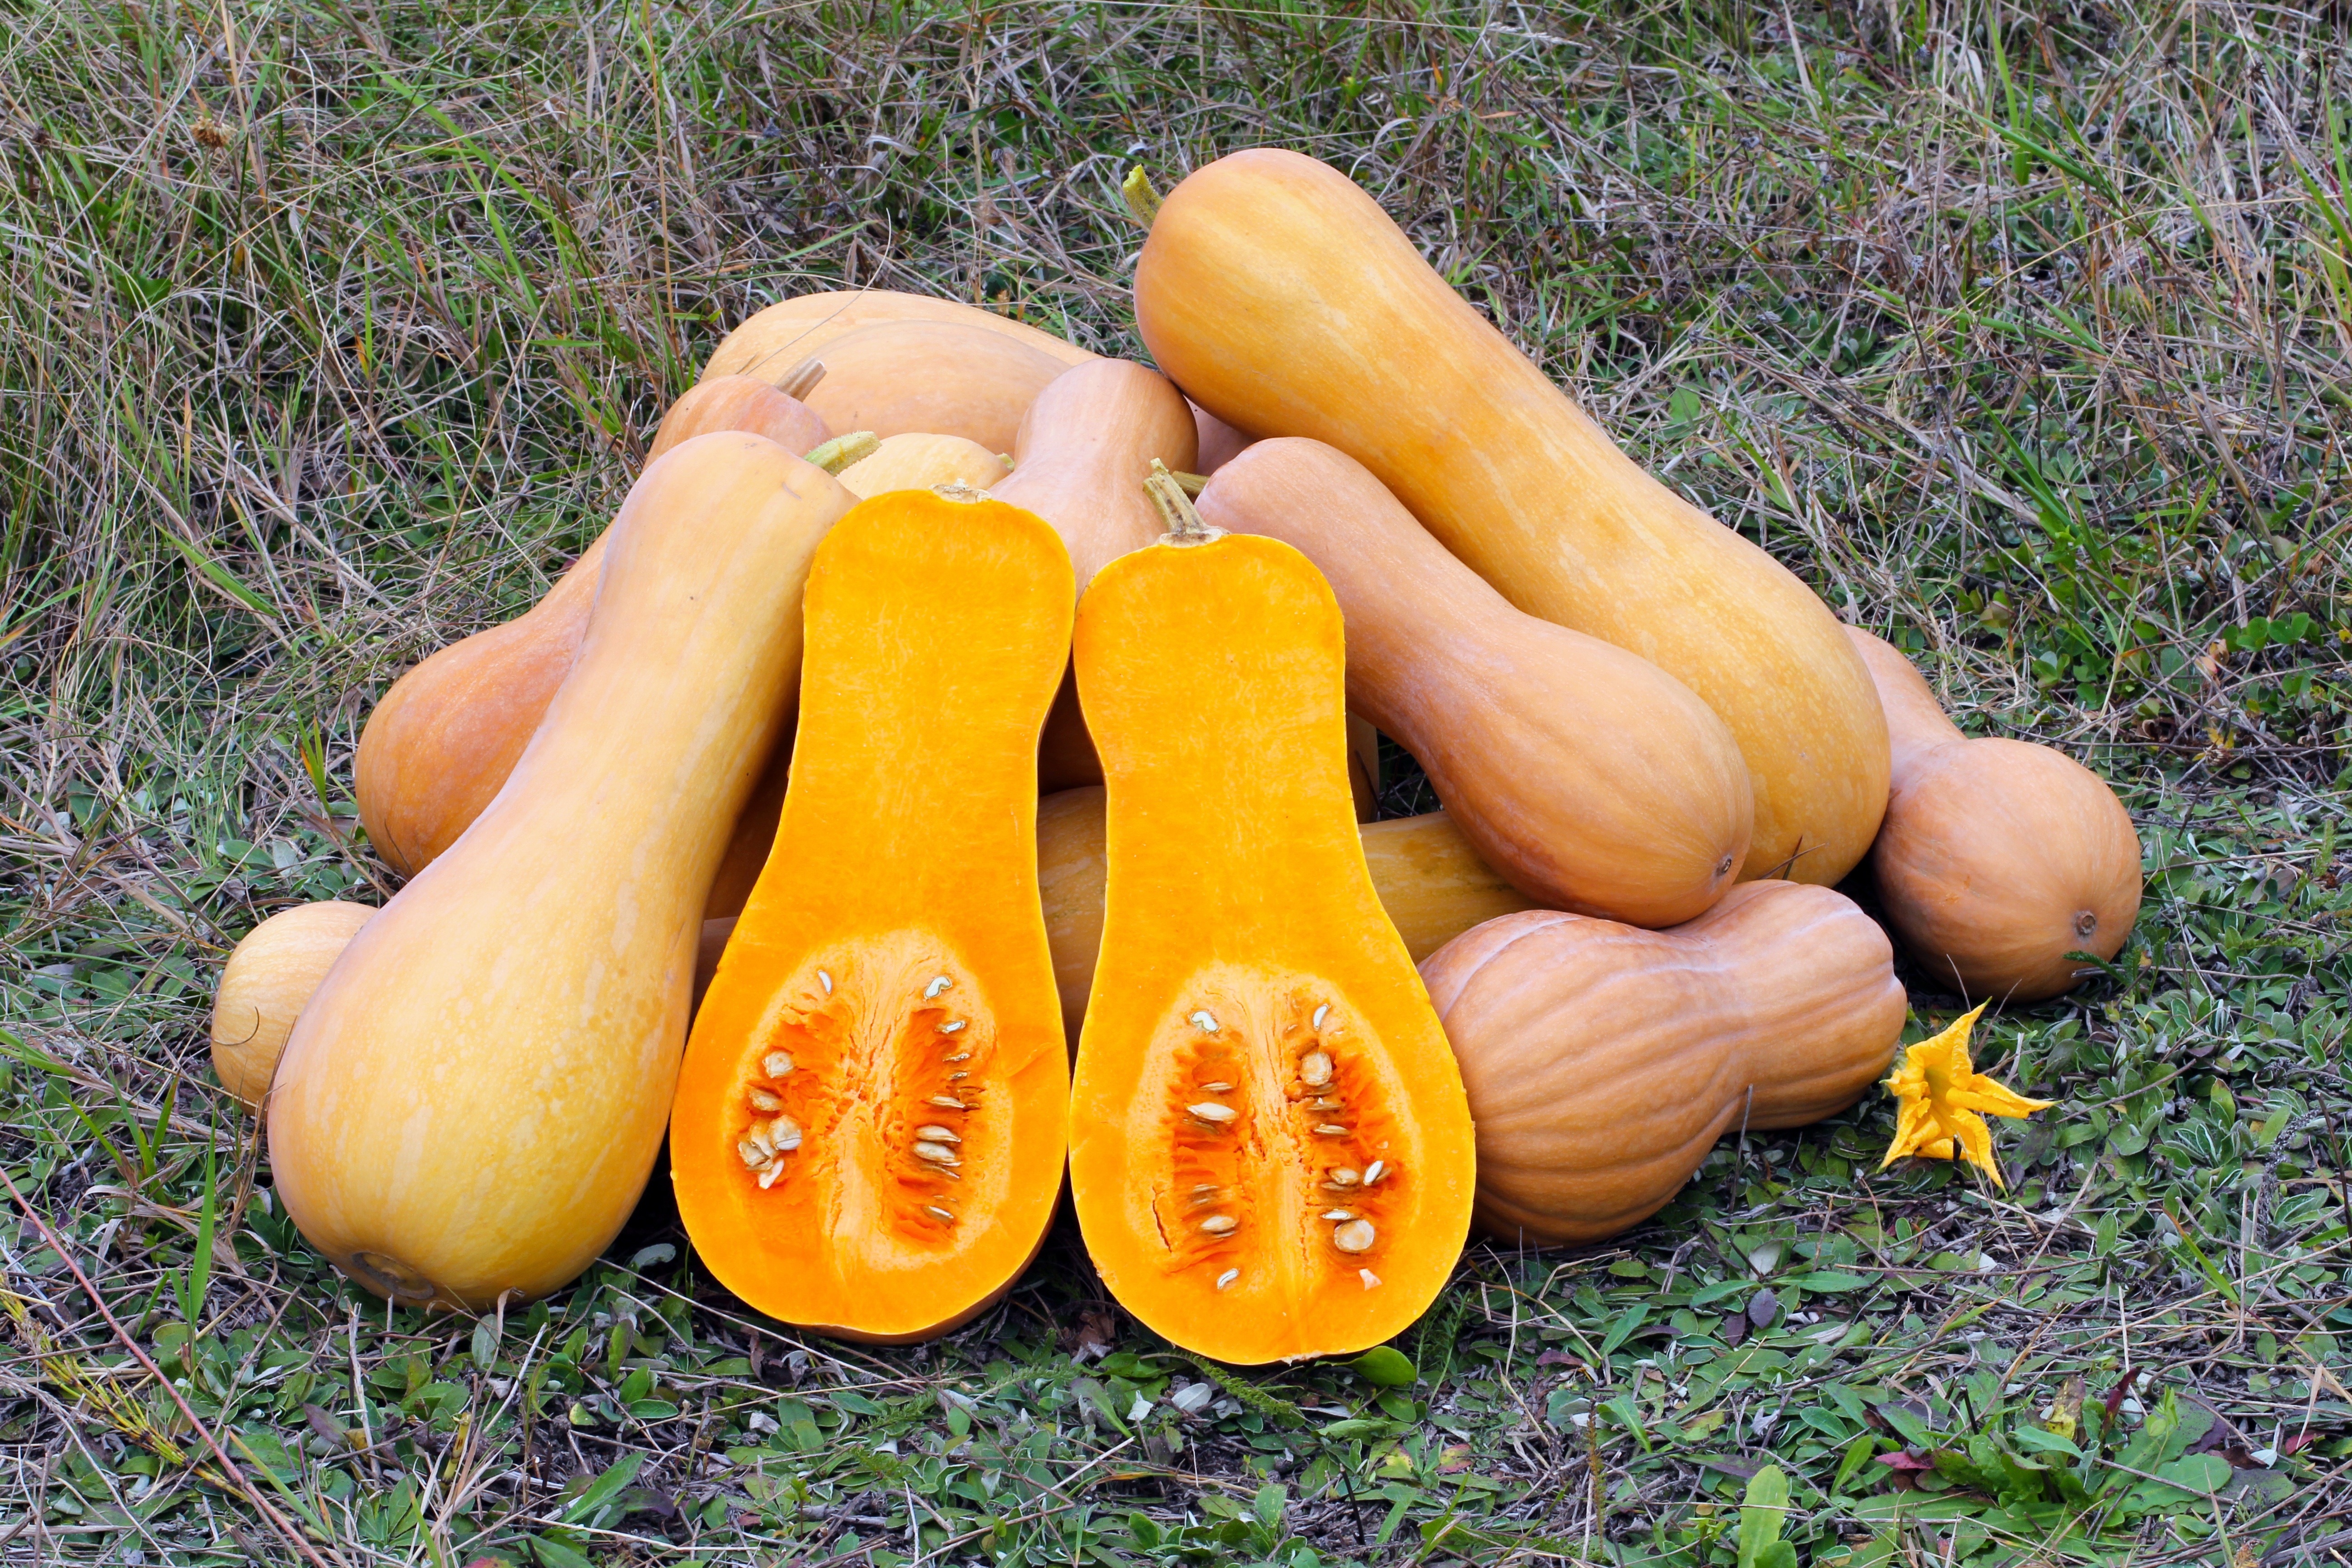
nature, plant, fruit, leg, food, produce, vegetable, yellow, gourd, butternut squash, outside, cucurbita, flowering plant, land plant